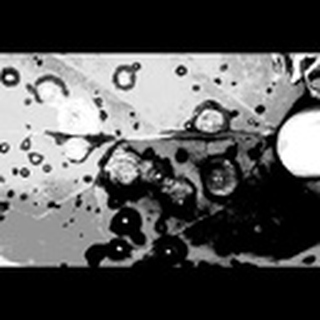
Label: cotton_target_spot